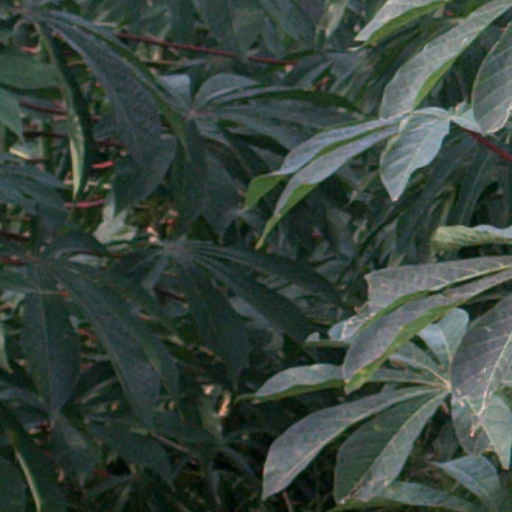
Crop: cassava